Monastery

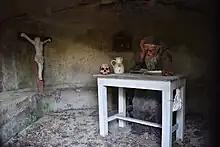
"Hermit in the cave" – Lochotín park in Plzeň

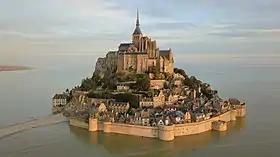
Mont-Saint-Michel

Buddhist monasteries, known as vihāra in Pali and in Sanskrit, emerged sometime around the fourth century BCE from the practice of vassa, a retreat undertaken by Buddhist monastics during the South Asian wet season. To prevent wandering monks and nuns from disturbing new plant-growth or becoming stranded in inclement weather, they were instructed to remain in a fixed location for the roughly three-month period typically beginning in mid-July.